United Nations Office on Drugs and Crime

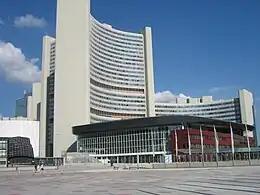
UNODC headquarters in Vienna

The United Nations Office on Drugs and Crime (UNODC; French: "Office des Nations unies contre la drogue et le crime") is a United Nations office that was established in 1997 as the Office for Drug Control and Crime Prevention by combining the United Nations International Drug Control Program (UNDCP) and the Crime Prevention and Criminal Justice Division in the United Nations Office at Vienna, adopting the current name in 2002.